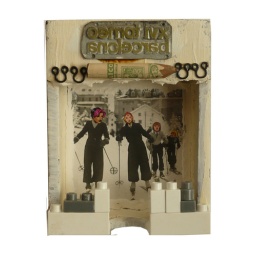
Composition in wood box, plastic and metal elements. Photocollage with old blak and white photo inside.measures: 10 cm X13cm X5cmSOLD